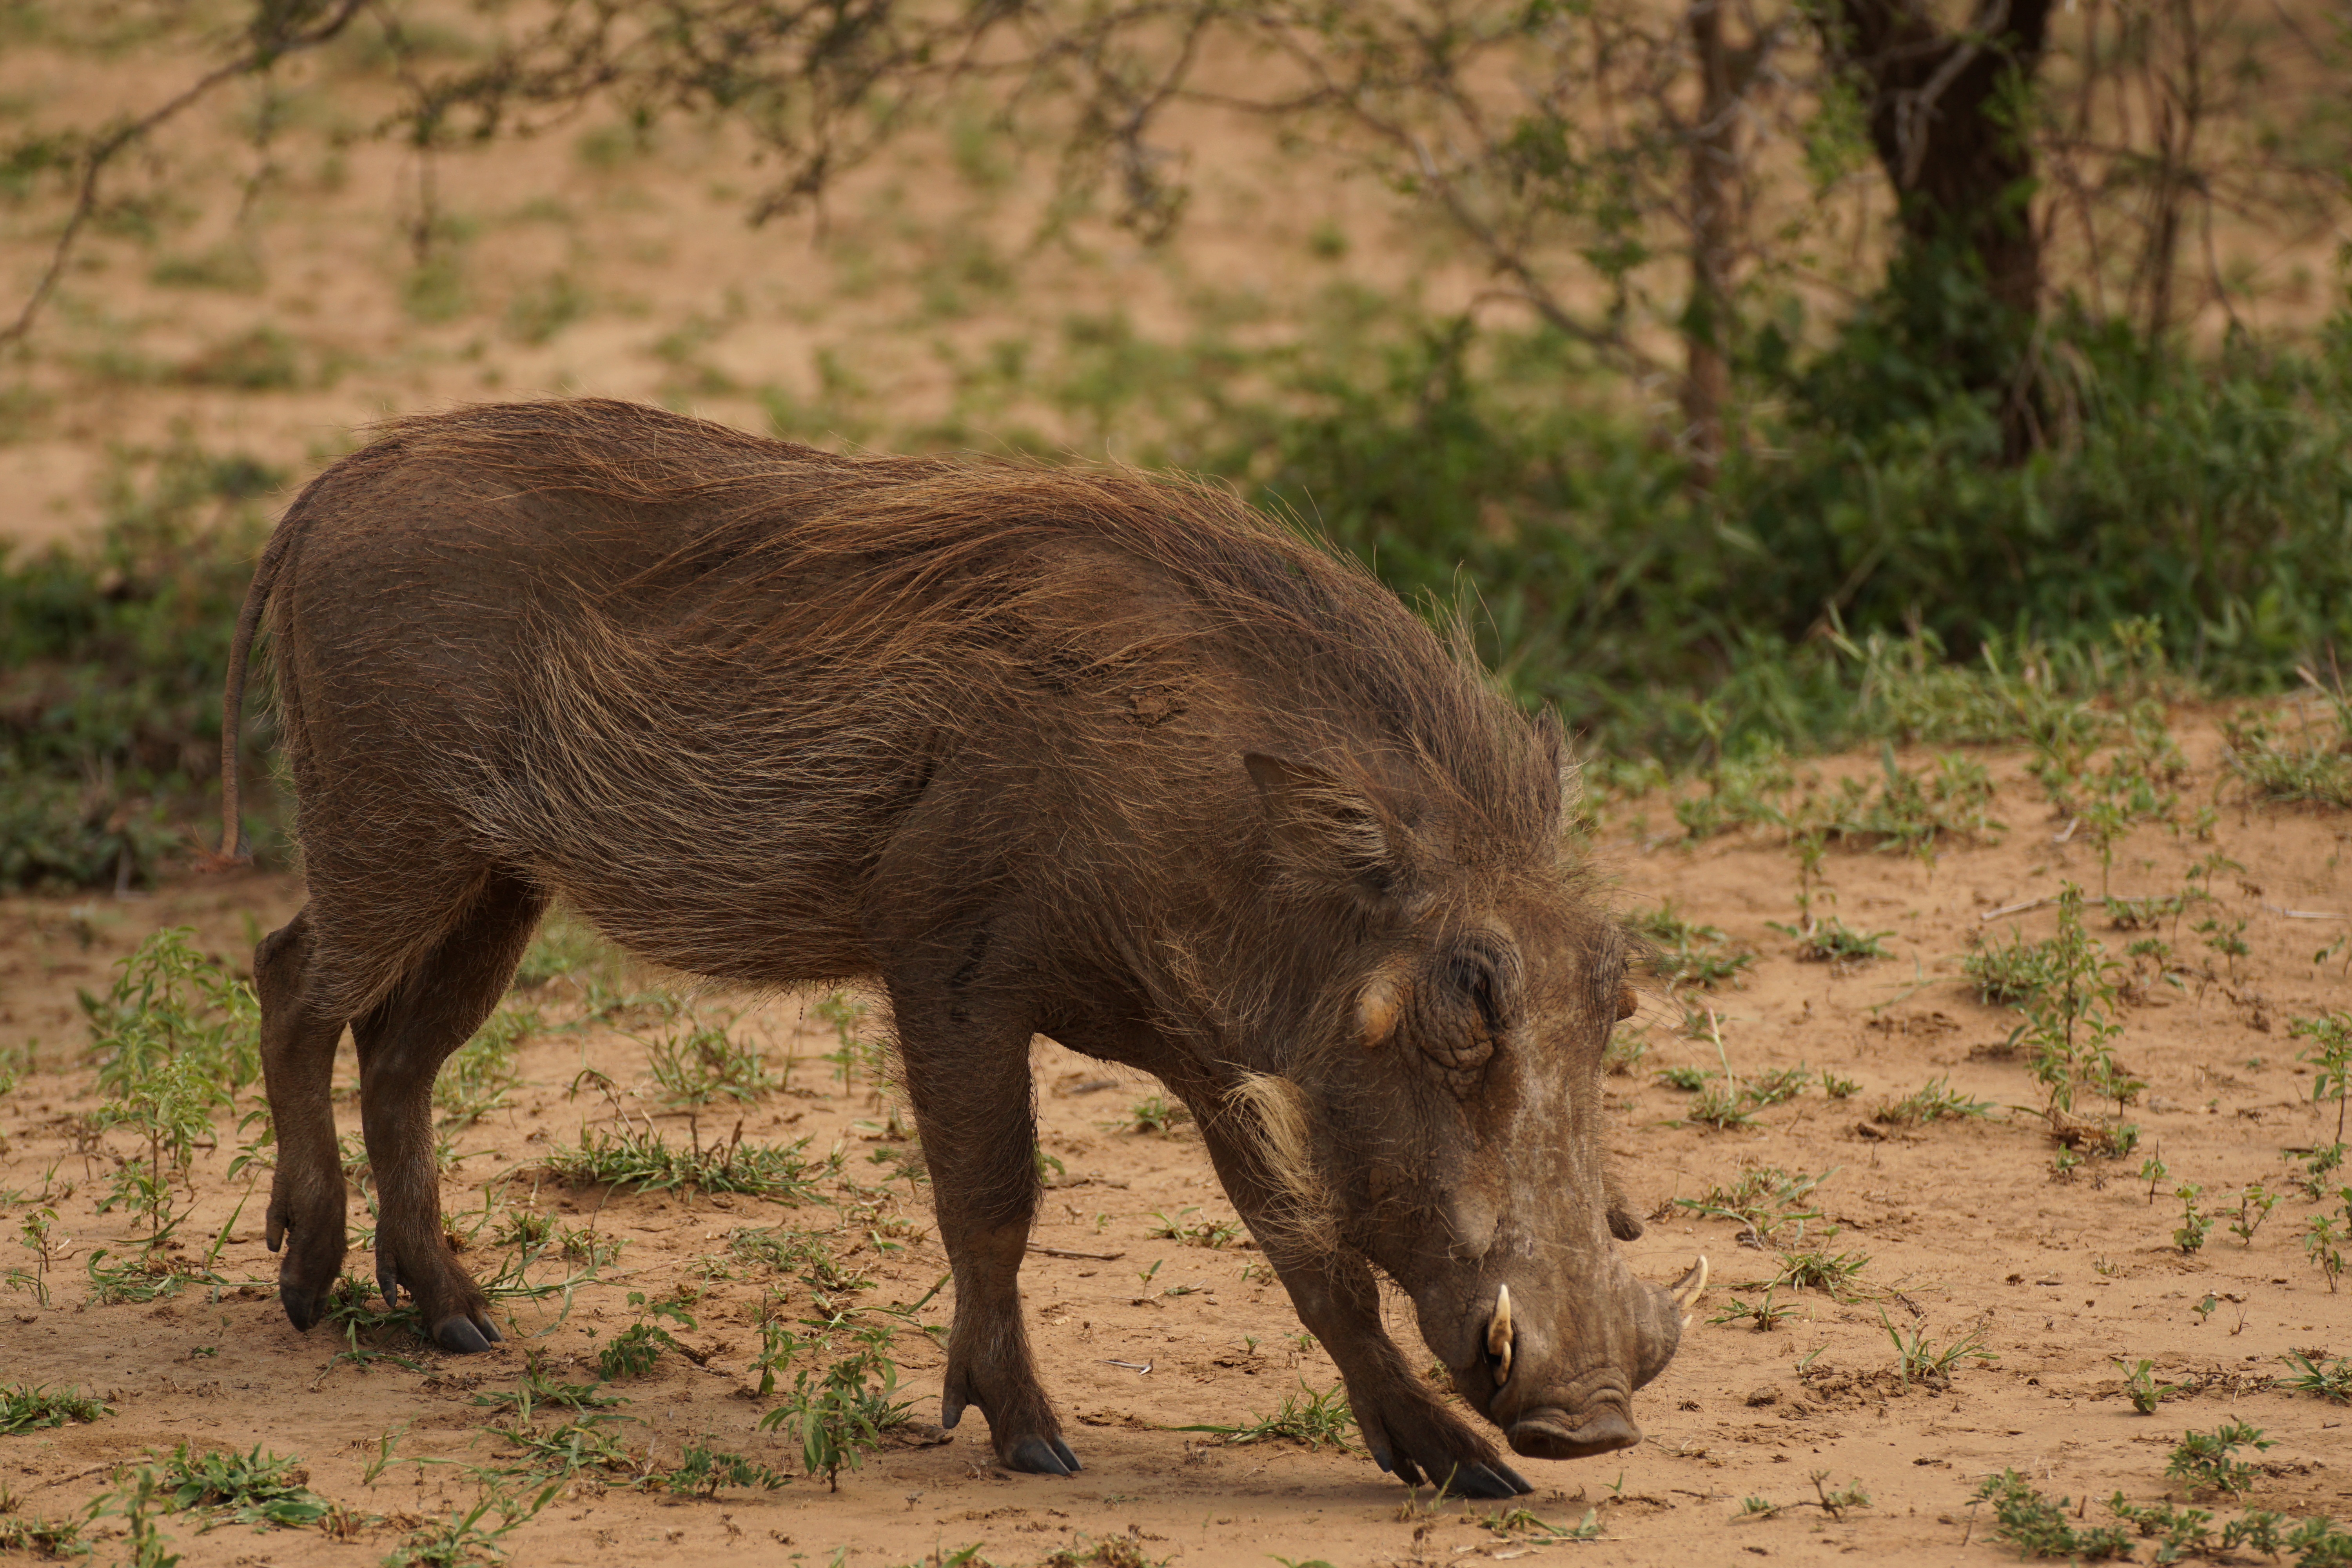
nature, wilderness, game, wildlife, grazing, africa, mammal, fauna, reserve, vertebrate, pig, wild boar, warthog, domestic pig, pig like mammal, peccary